712 Fifth Avenue

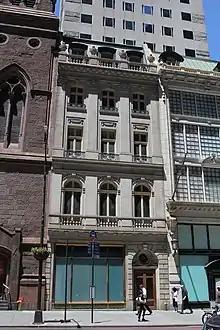
The previous building with the address 712 Fifth Avenue, completed in 1908

The Fifth Avenue Presbyterian Church leased its parsonage, a four-story dwelling at the address 712 Fifth Avenue, to interior decorators L. Alavoine & Company in May 1906. The following March, Albert S. Gottlieb filed plans for a five-story store and office building at that site, on a lot measuring . The new structure, completed in 1908, was designed similarly to other residential buildings erected at the same time. At the time, the stretch of Fifth Avenue in Midtown was largely residential but was becoming more commercial. Christopher Gray wrote that the five-story structure was "elegantly designed, but still a business intrusion".